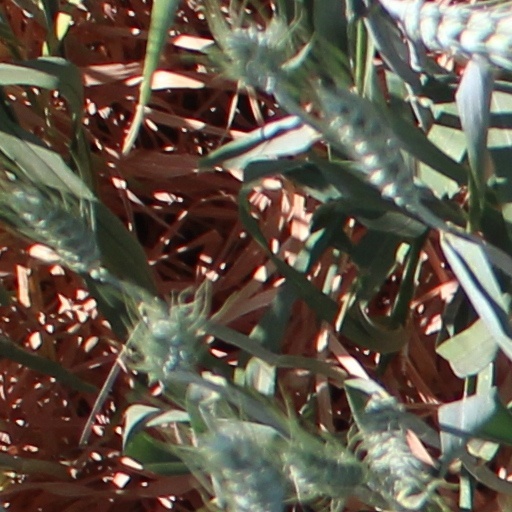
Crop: wheat